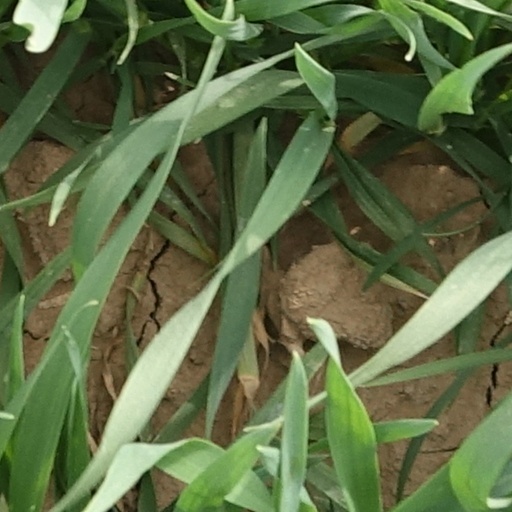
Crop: wheat